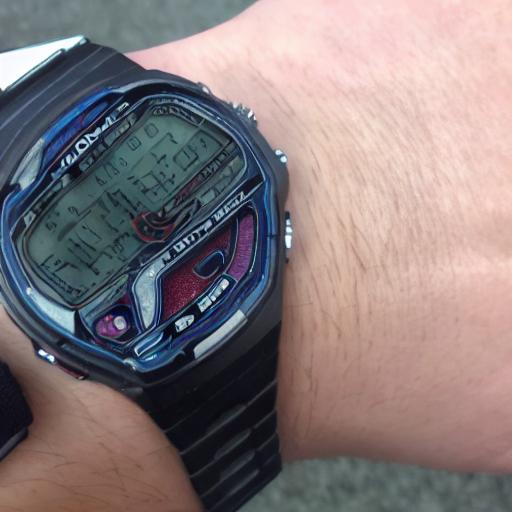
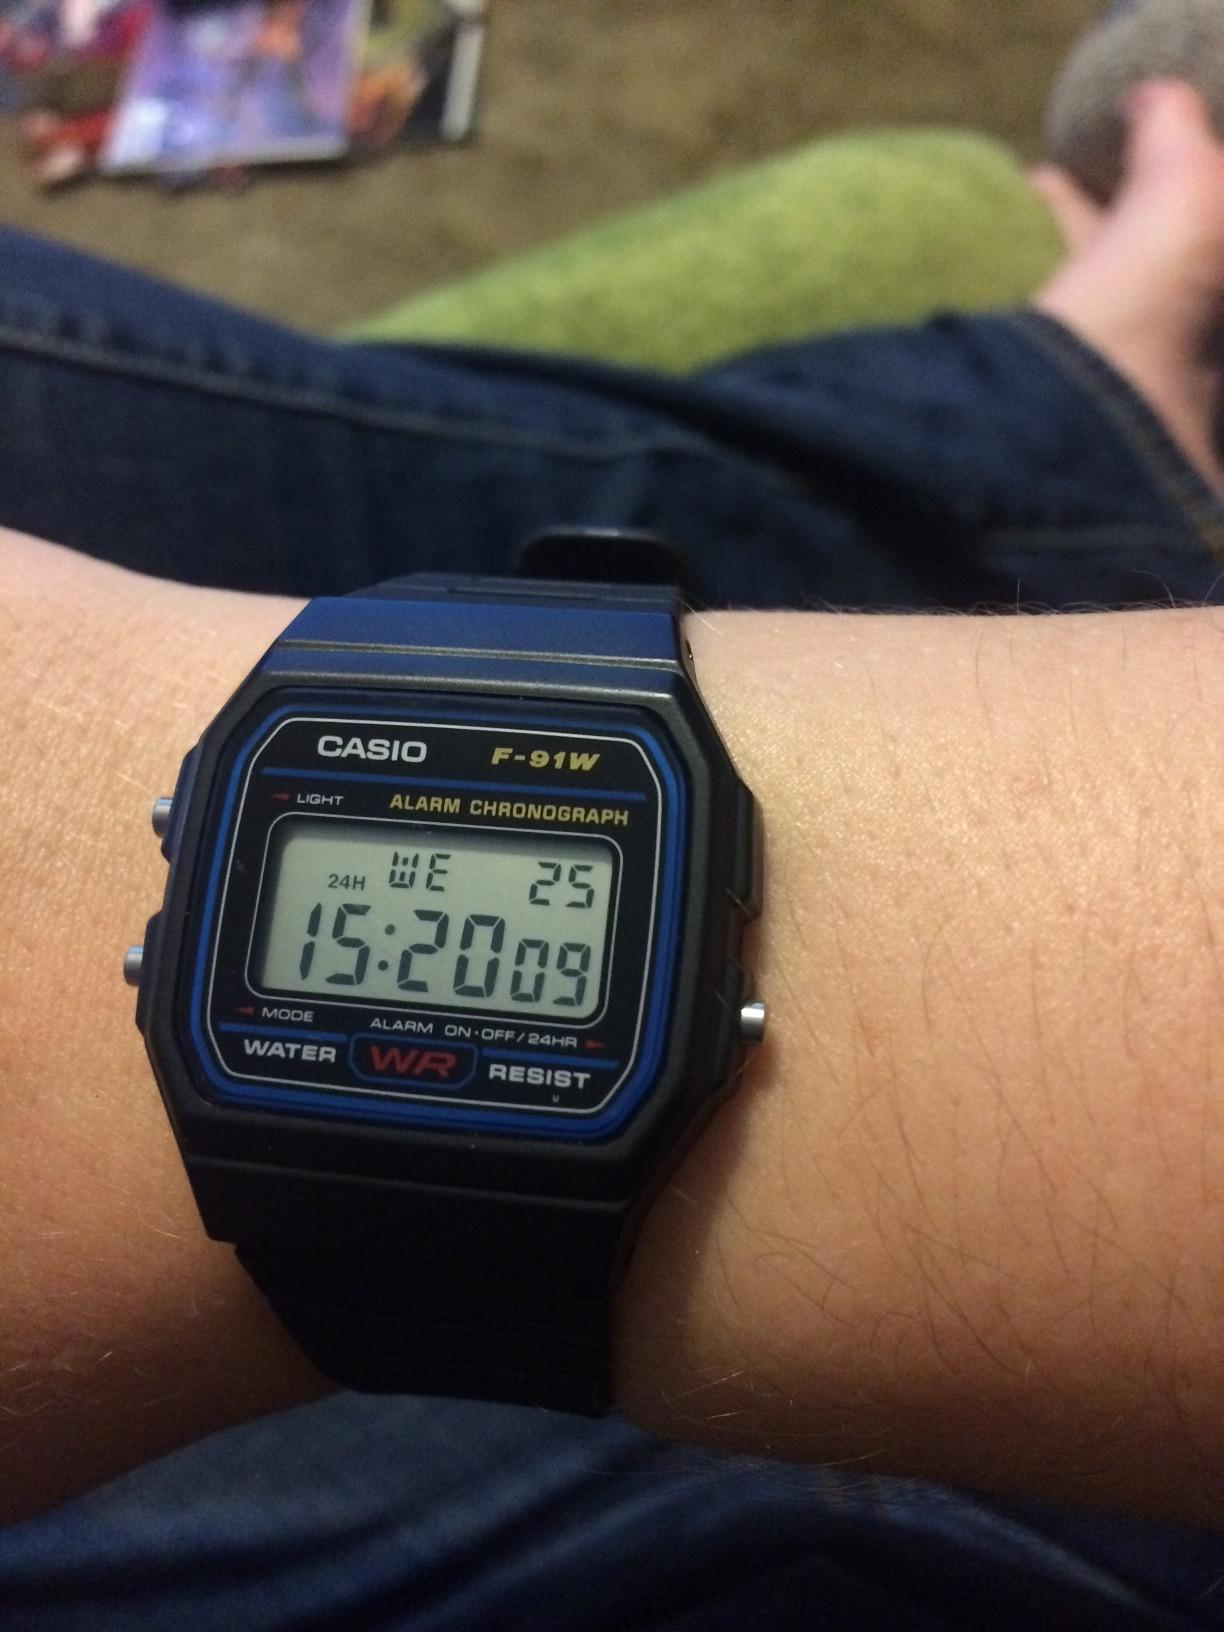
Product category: accessories_watch
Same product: no